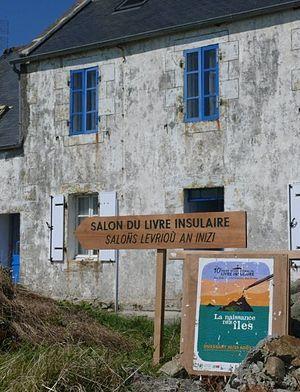
Le Salon du livre insulaire se tient tous les ans sur l'île d'Ouessant
Ouessant /wɛsɑ̃/, en breton : Eusa /ˈøsa/, est une commune insulaire du département du Finistère, dans la région Bretagne, constituée pour l'essentiel par l'île d'Ouessant dans l'océan Atlantique. Le bourg d'Ouessant s'appelle Lampaul. Ses habitants sont appelés les Ouessantins. Ouessant fait partie du parc naturel régional d'Armorique et du parc naturel marin d'Iroise.